Paul T. P. Wong

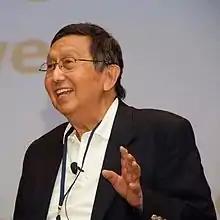
Wong speaking at the Lotus Foundation in Taiwan, 2013

Paul T. P. Wong was a Canadian clinical psychologist and professor. His research career has gone through four stages, with significant contributions in each stage: learning theory, social cognition, existential psychology, and positive psychology. He is most known for his integrative work on death acceptance, meaning therapy, and second wave positive psychology (PP 2.0). He has been elected as a fellow for both the American Psychological Association and the Canadian Psychological Association.